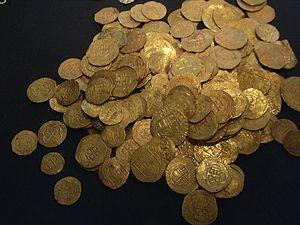
La Girona est une galéasse napolitaine, armée pour les besoins de l'Invincible Armada de 1588. Elle est commandée par Hug de Moncada i Gralla lorsqu'elle sombre près de Lacada Point, Comté de Antrim, en Irlande. Le naufrage de la Girona constitue un des épisodes les plus dramatiques de la débâcle de l'Invincible Armada en Irlande.